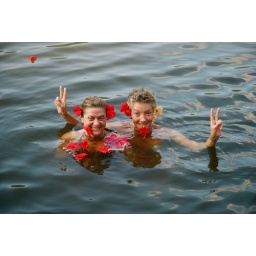
Suzi and Henri being water nymphs in the lake